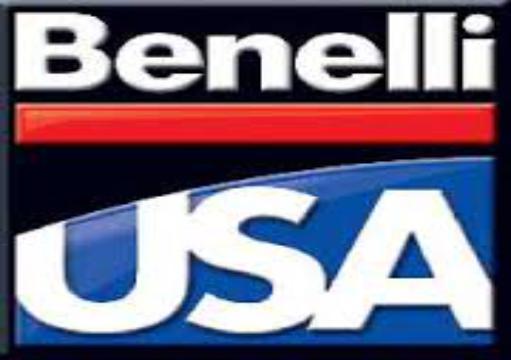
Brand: Benelli
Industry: Transportation